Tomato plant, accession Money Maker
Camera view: bottom (45 deg); turntable rotation: 90 degrees
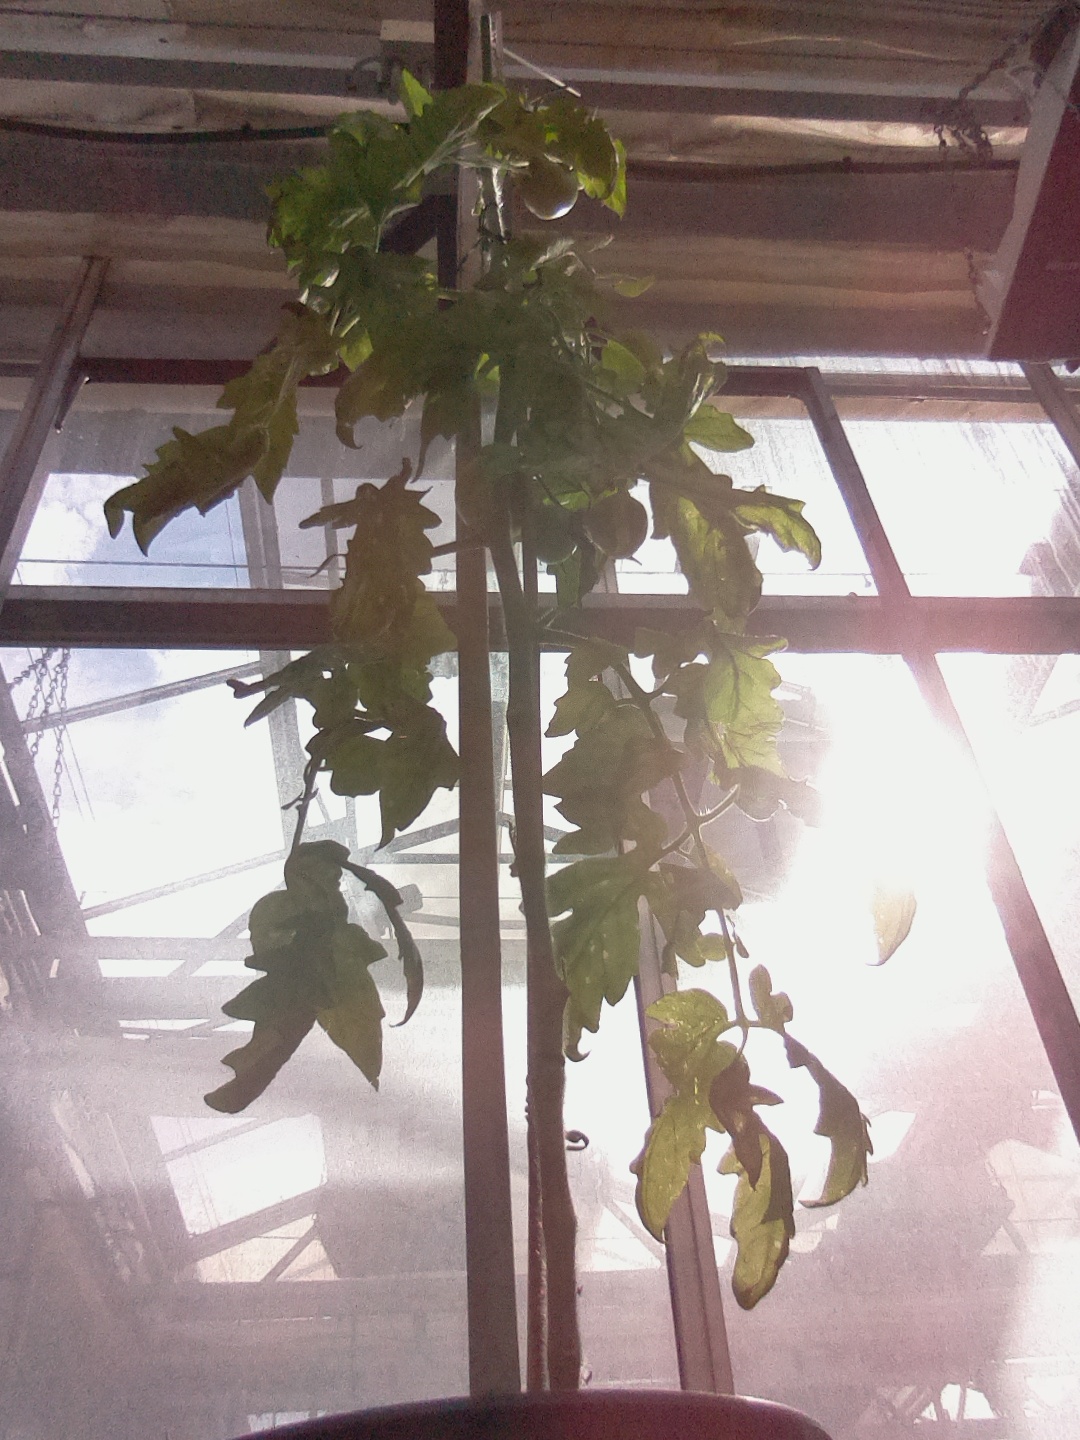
BBCH growth stage 75: 50%-60% of final fruit size